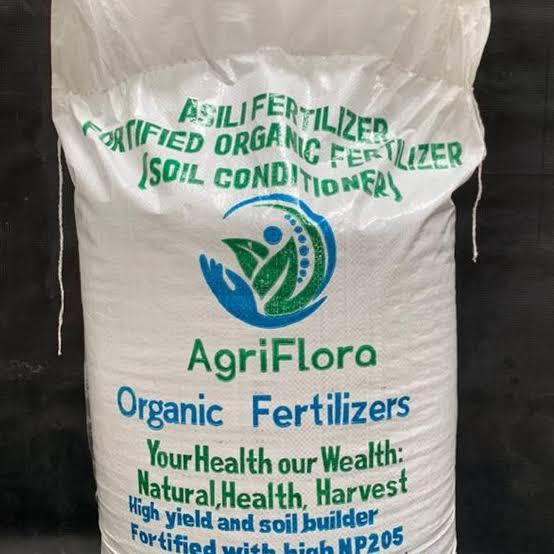
Mfuko wenye rangi nyeupe uliofungwa na maandishi juu yake wenye mbolea ndani kwa ajili ya kukuzia mimea shambani.